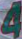
Number: 4